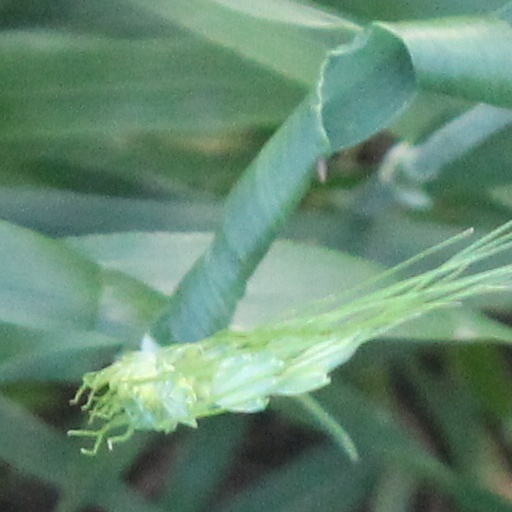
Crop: wheat